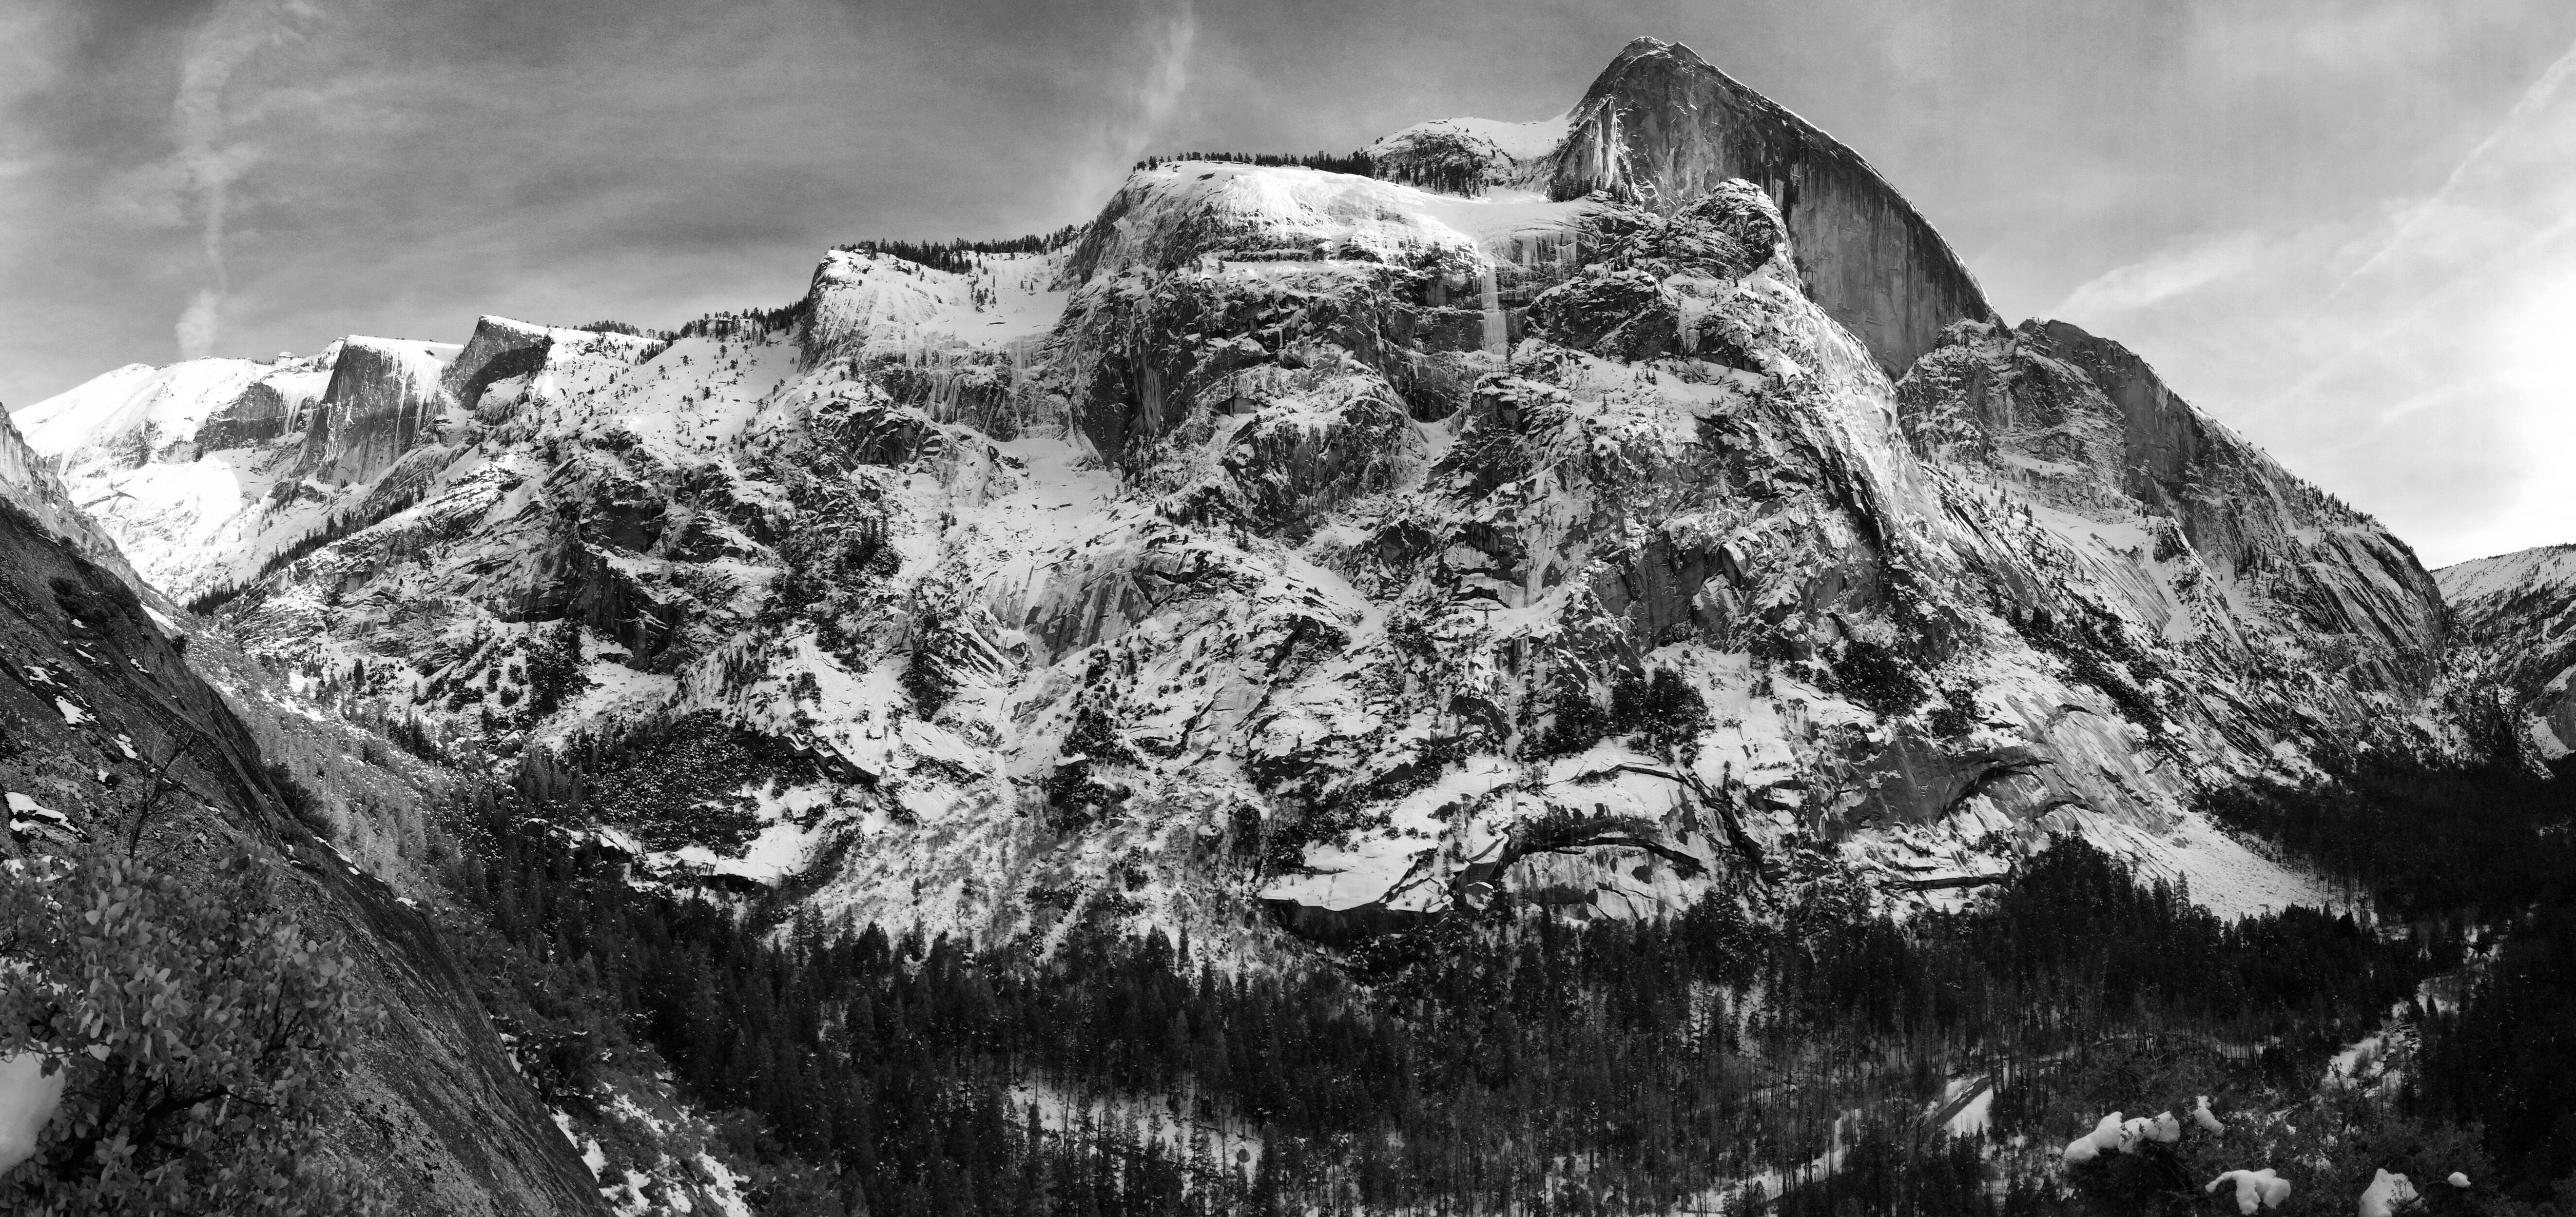
nature, rock, mountain, snow, black and white, photography, mountain range, monochrome, geology, monochrome photography